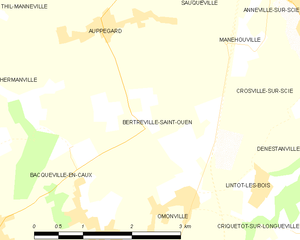
Carte des communes françaises Bertreville-Saint-Ouen